William Ruxton Davison

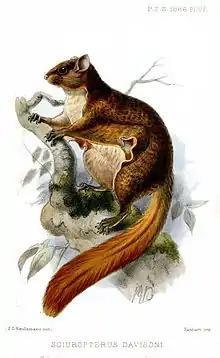
"Iomys horsfieldii davisoni"

Davison came from a family originating in northern England. His father married into a family of modest means and was forced to enlist for service in India. His father worked in the Public Works Department in Burma and became an executive engineer. William and his sister were born in Burma. After the death of his father, his mother moved to settle in Ootacamund in southern India. Here William went to the grammar school run by Rev. G. U. Pope. At the age of sixteen he apprenticed as a chemist at the Cinchona plantation. He them went to Calcutta to work under George King. King noticed his skills for animal observation and recommended him to A. O. Hume. Hume trained Davison for a year and then sent him to various parts of India for periods of six to seven months to collect specimens mostly of birds but also plants. He and Hume were in contact with Nicholas Belfield Dennys at the Raffles Museum. He travelled on behalf of Hume to Tenasserim in the 1870s and collected 8,600 specimens. The results of this were published in a joint article by Davison and Hume, "A Revised List of the Birds of Tenasserim" (1878).